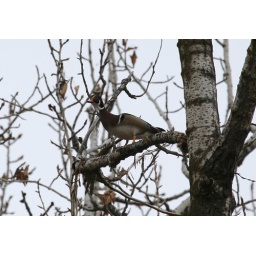
A wood duck high up in a tree